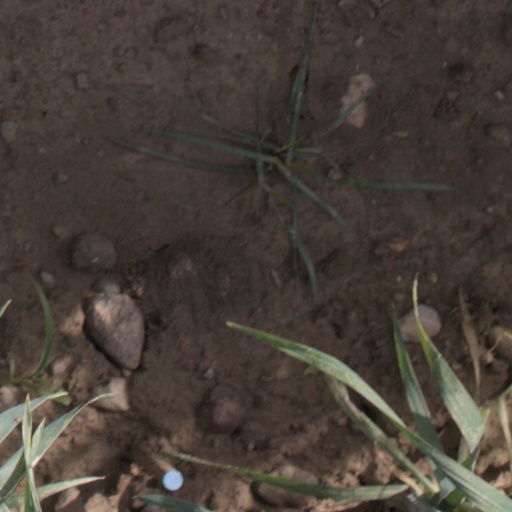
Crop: wheat